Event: Nepal Earthquake
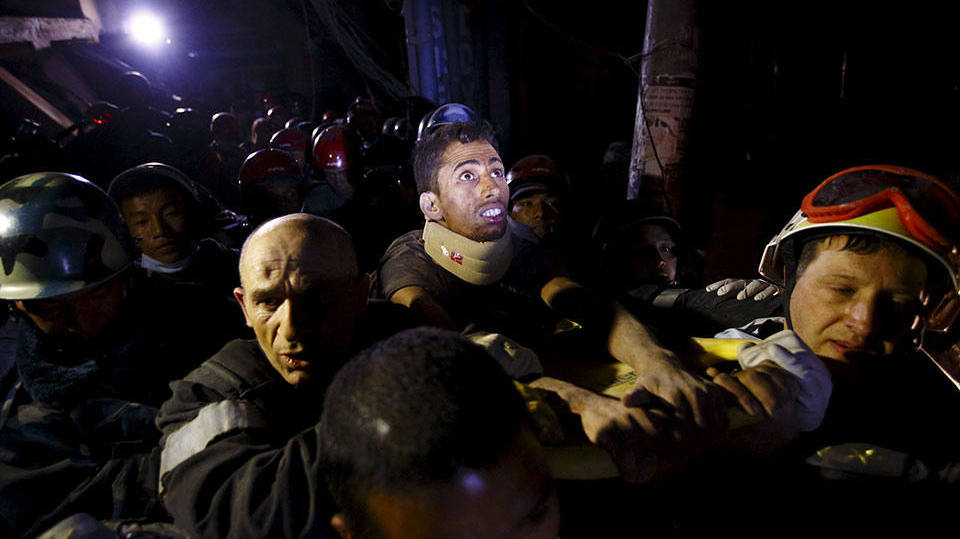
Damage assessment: damage